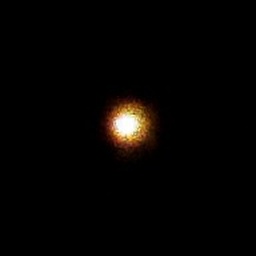
The near field white light spot from a CaF2 supercontinuum generator.